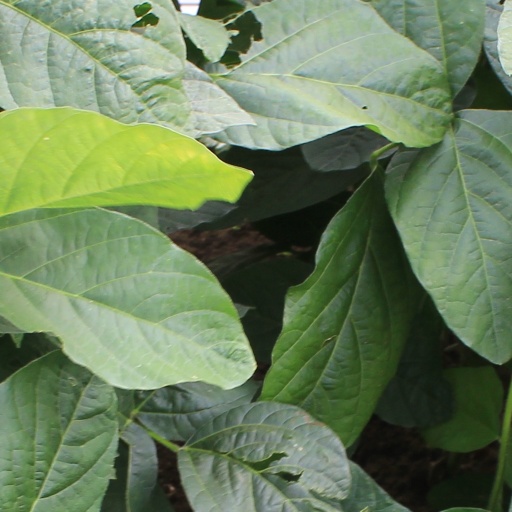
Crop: soybean